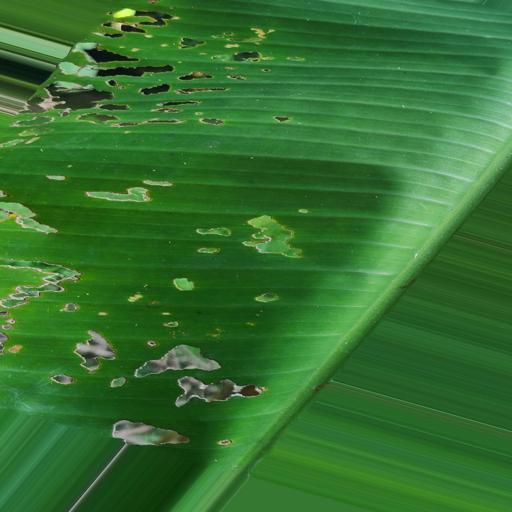
Label: insect_pest